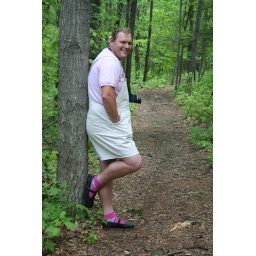
This is me in my shortall and pink socks and black t-bars. Yours loving. Sammy